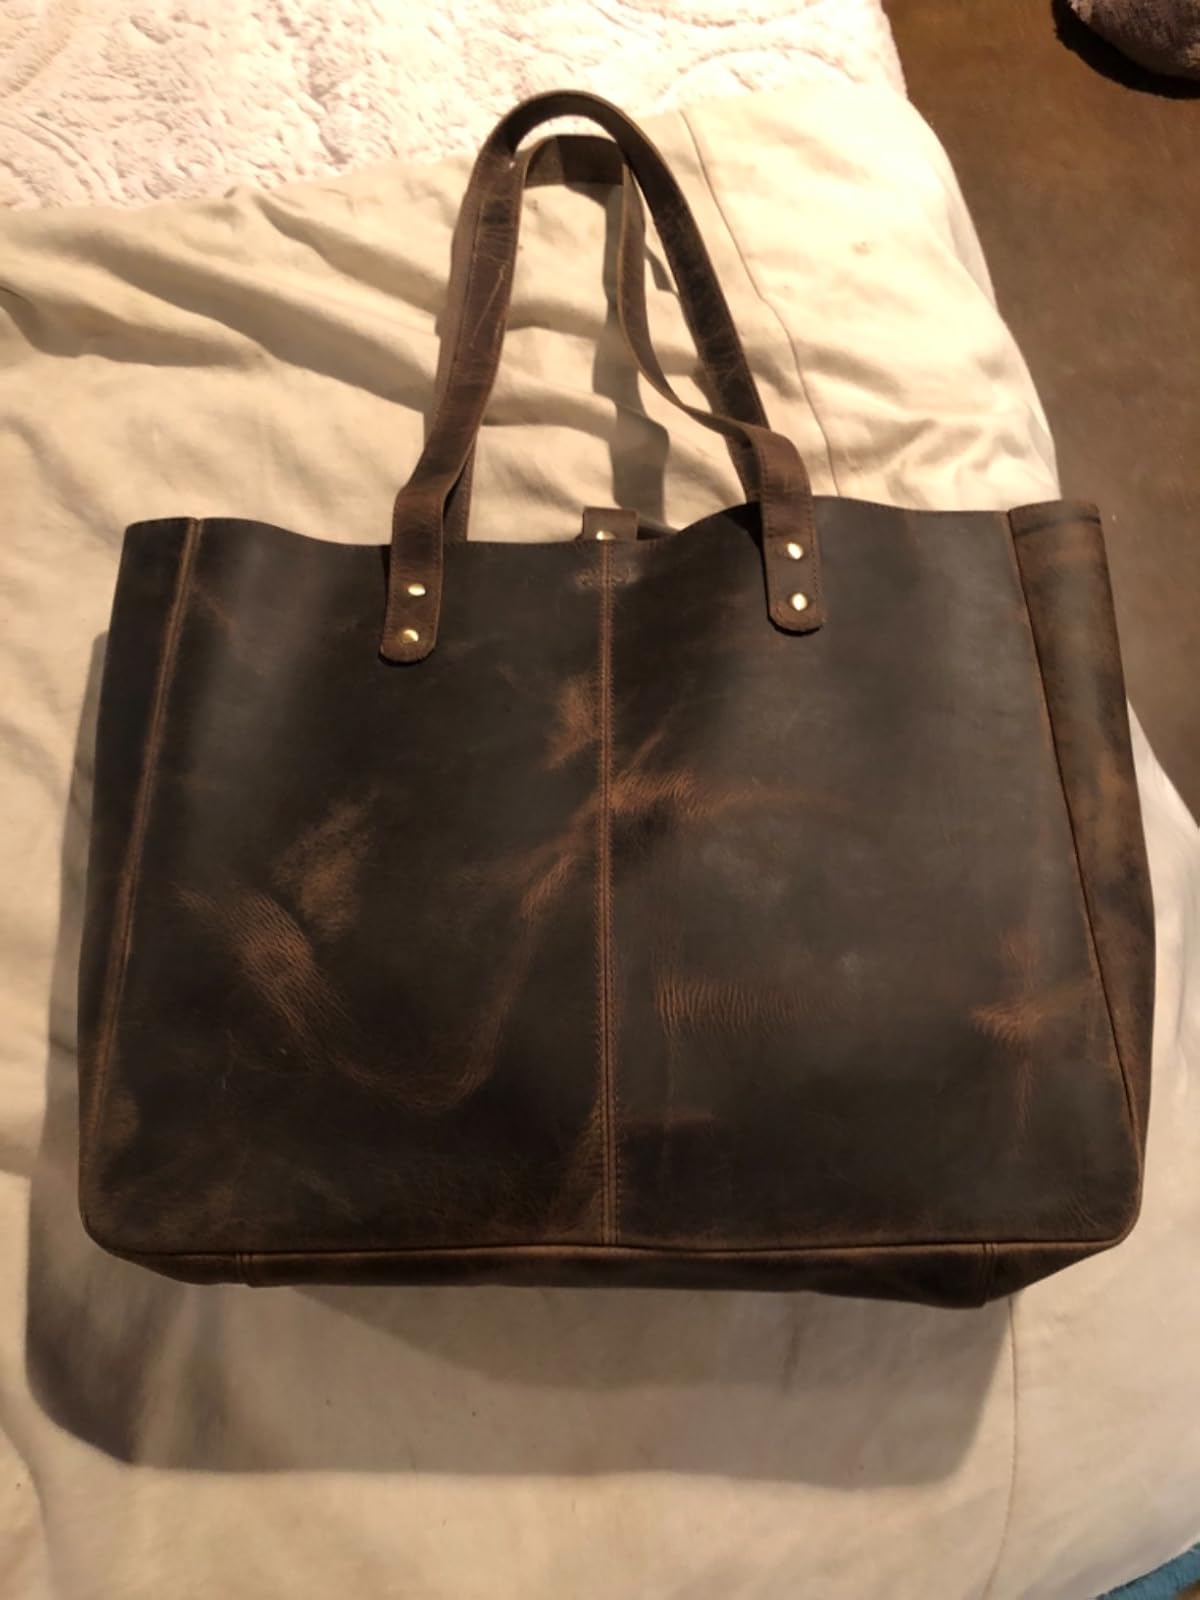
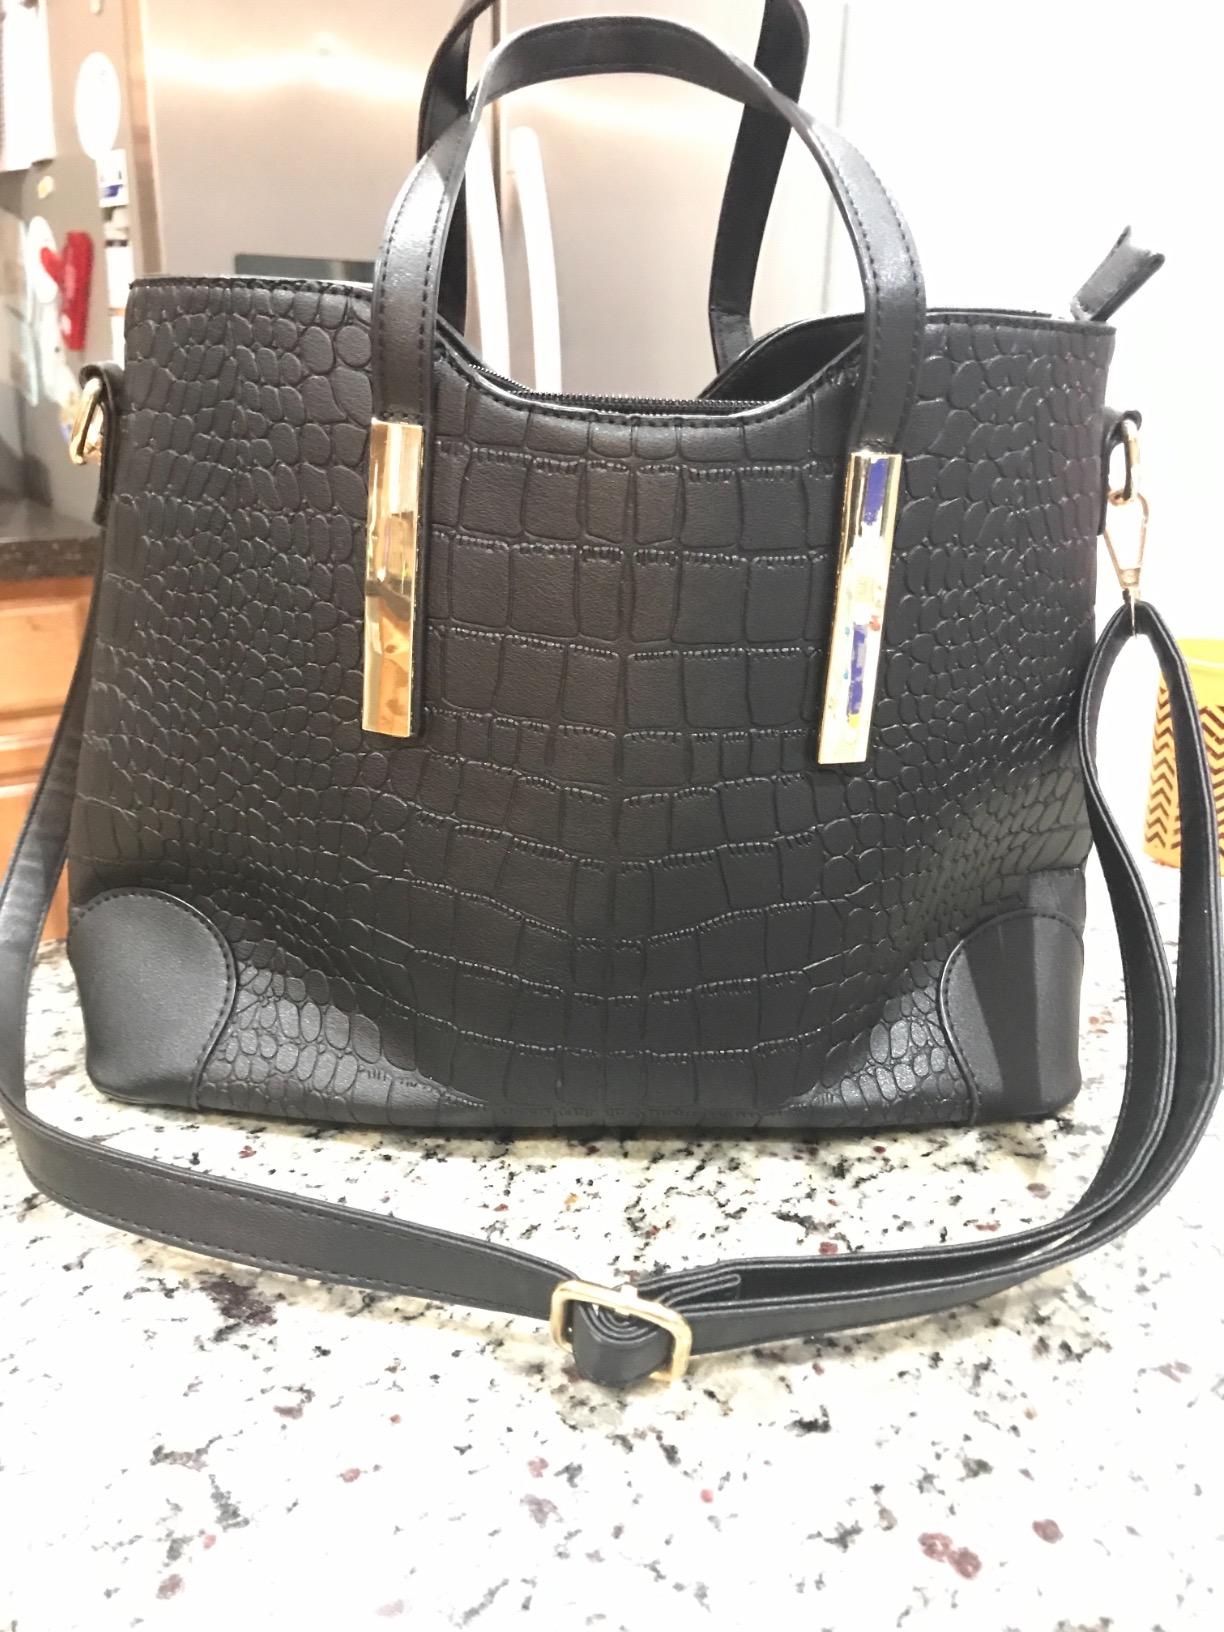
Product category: accessories_handbag
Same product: no